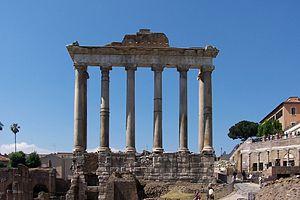
Le temple de Saturne est un des plus anciens temples romains construits autour du Forum Romain de Rome. Dédié à Saturne, sa construction commence peut-être sous la Royauté romaine à l'instigation du roi Tarquin le Superbe ou au début de la République romaine. Sous la République, une pièce aménagée dans le temple ou à proximité immédiate abrite des documents officiels de l'État et le trésor public.